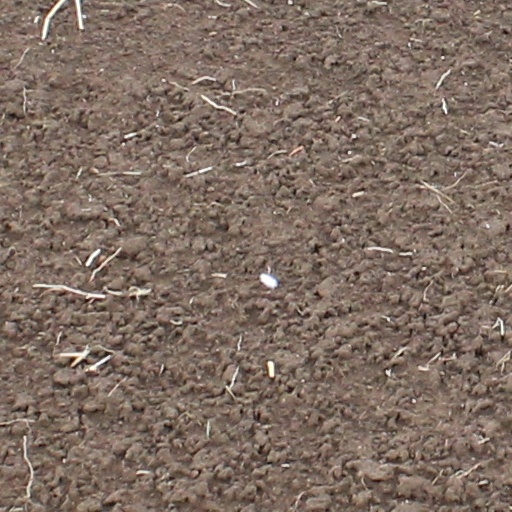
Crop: wheat